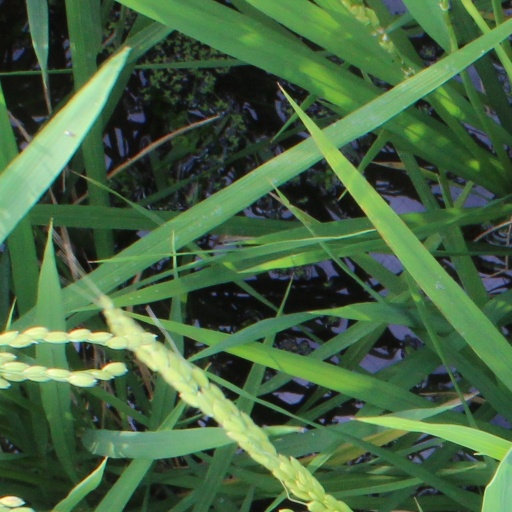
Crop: rice